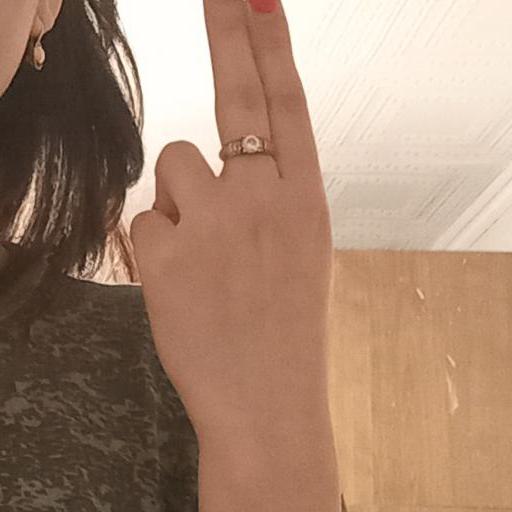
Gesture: two_up_inverted